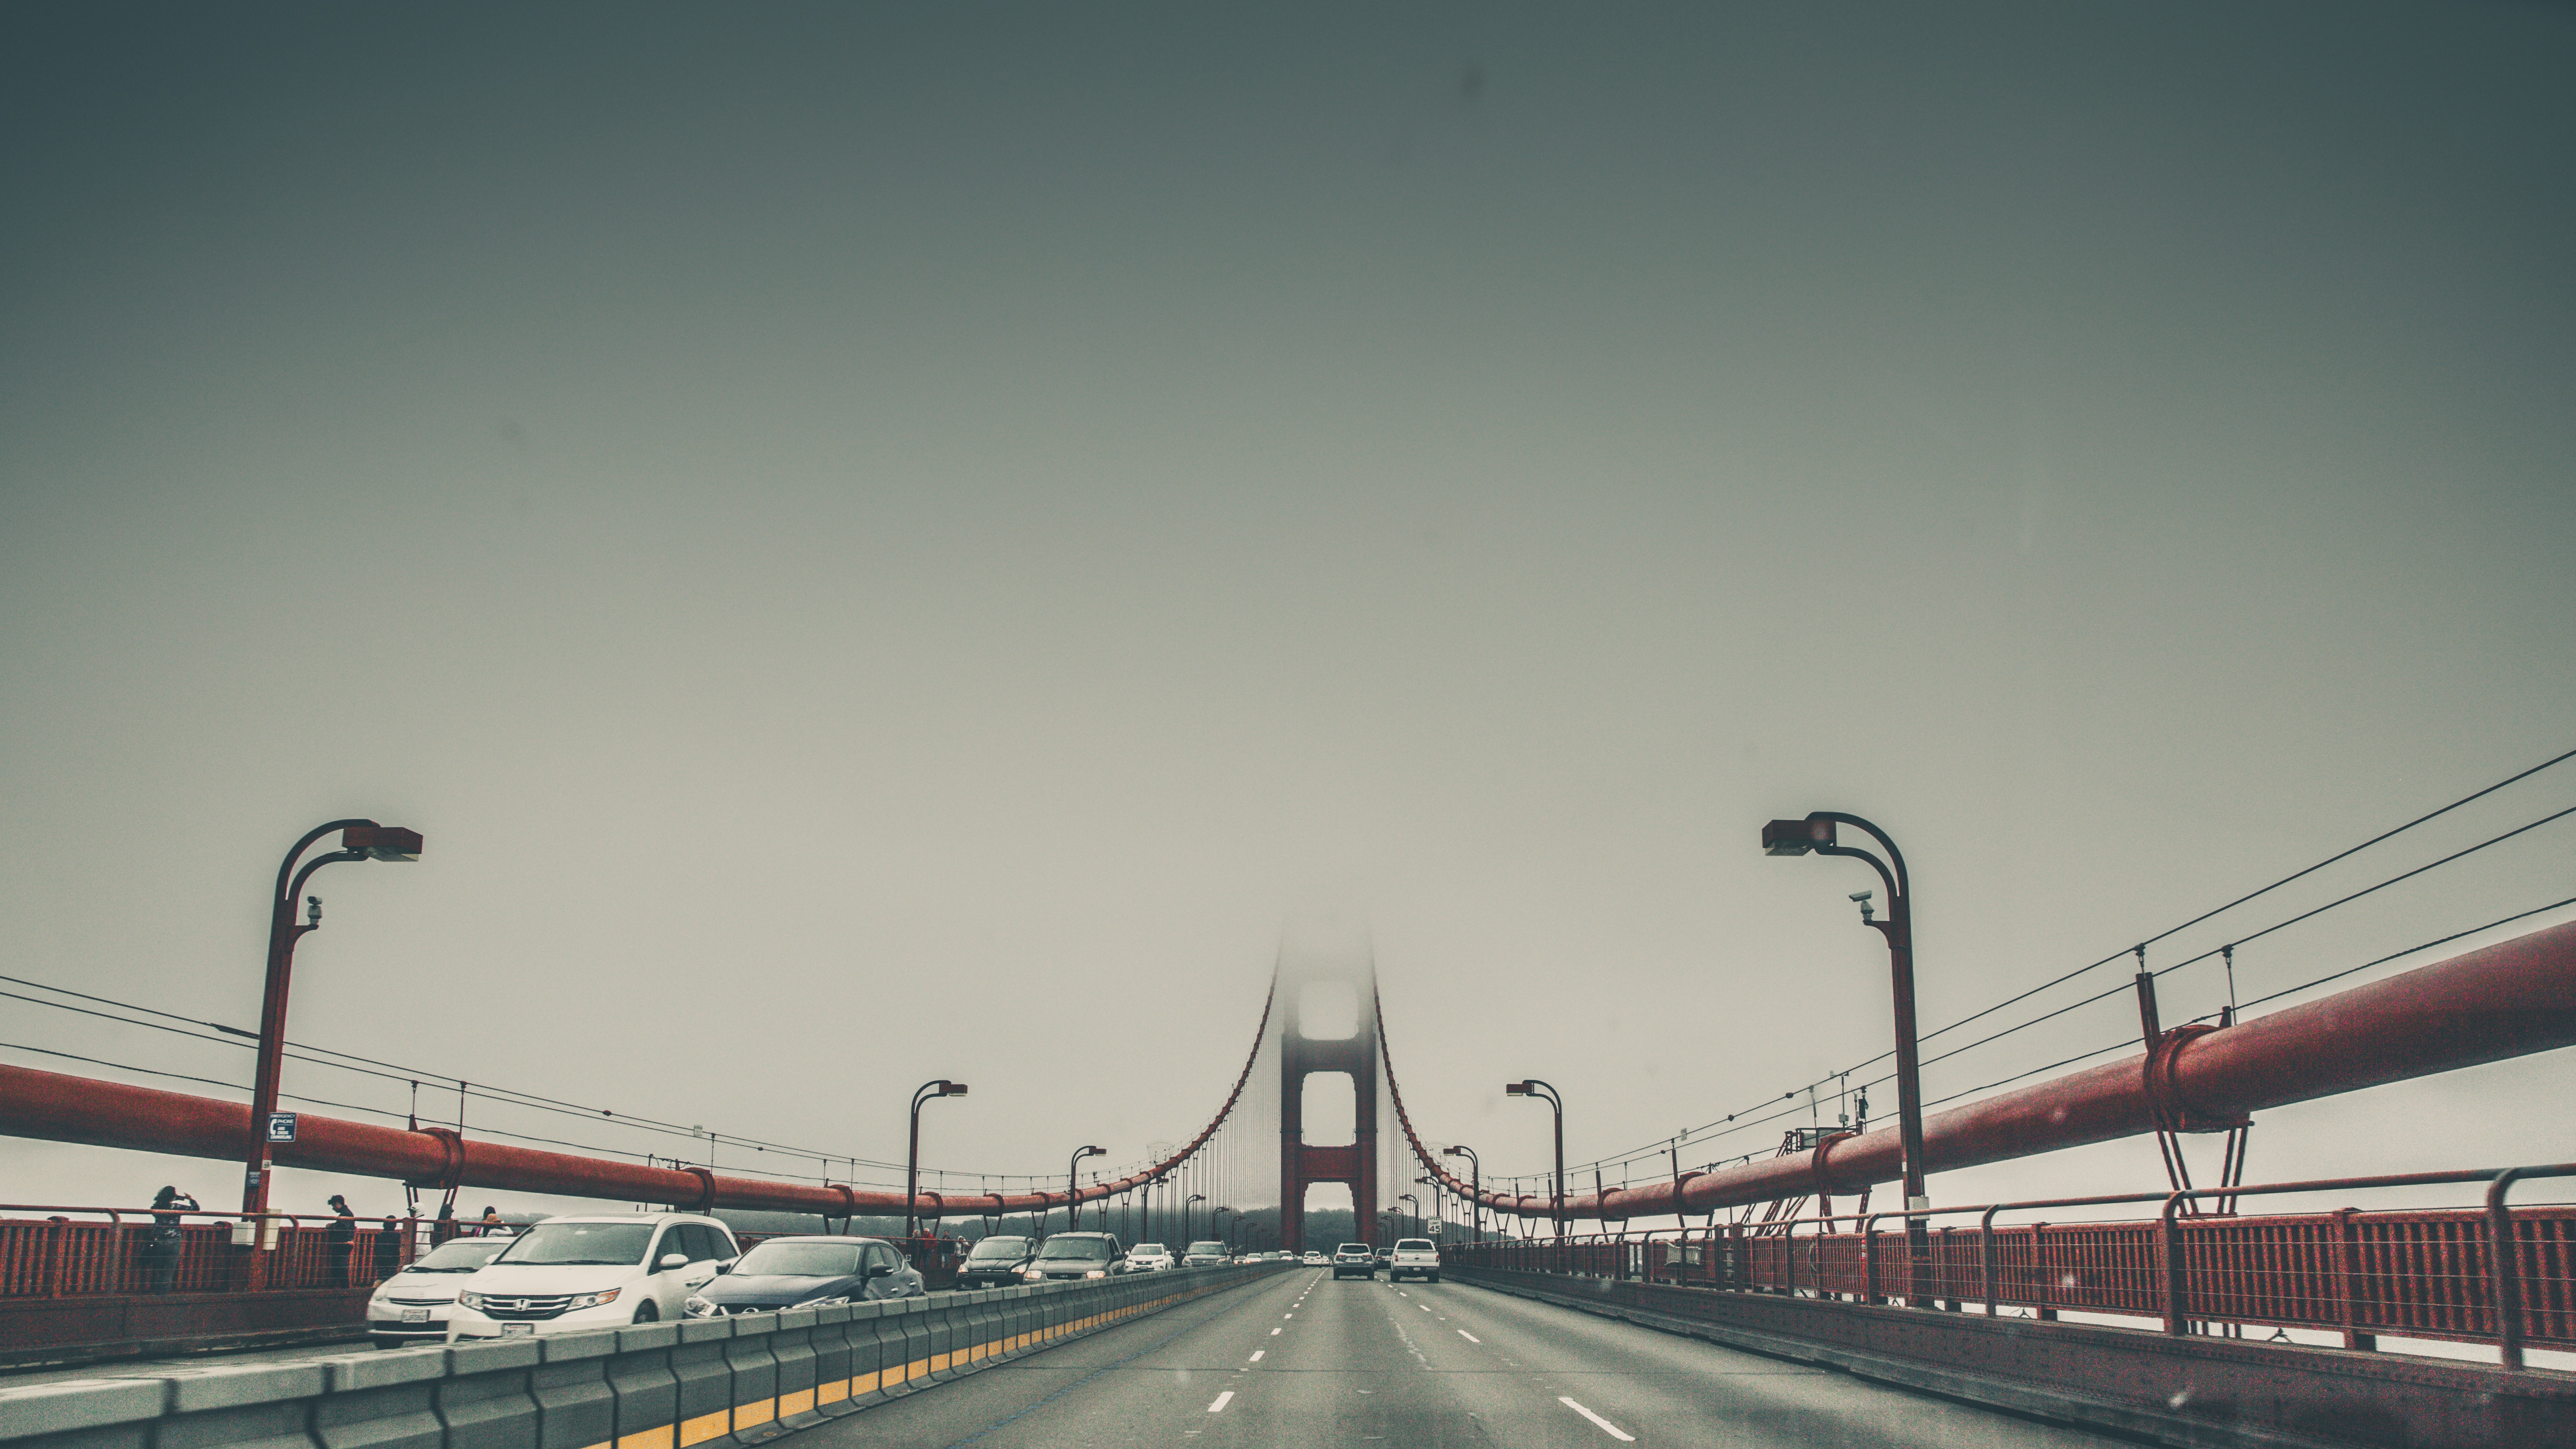
structure, road, bridge, highway, overpass, transport, stadium, shape, atmosphere of earth, nonbuilding structure, sport venue